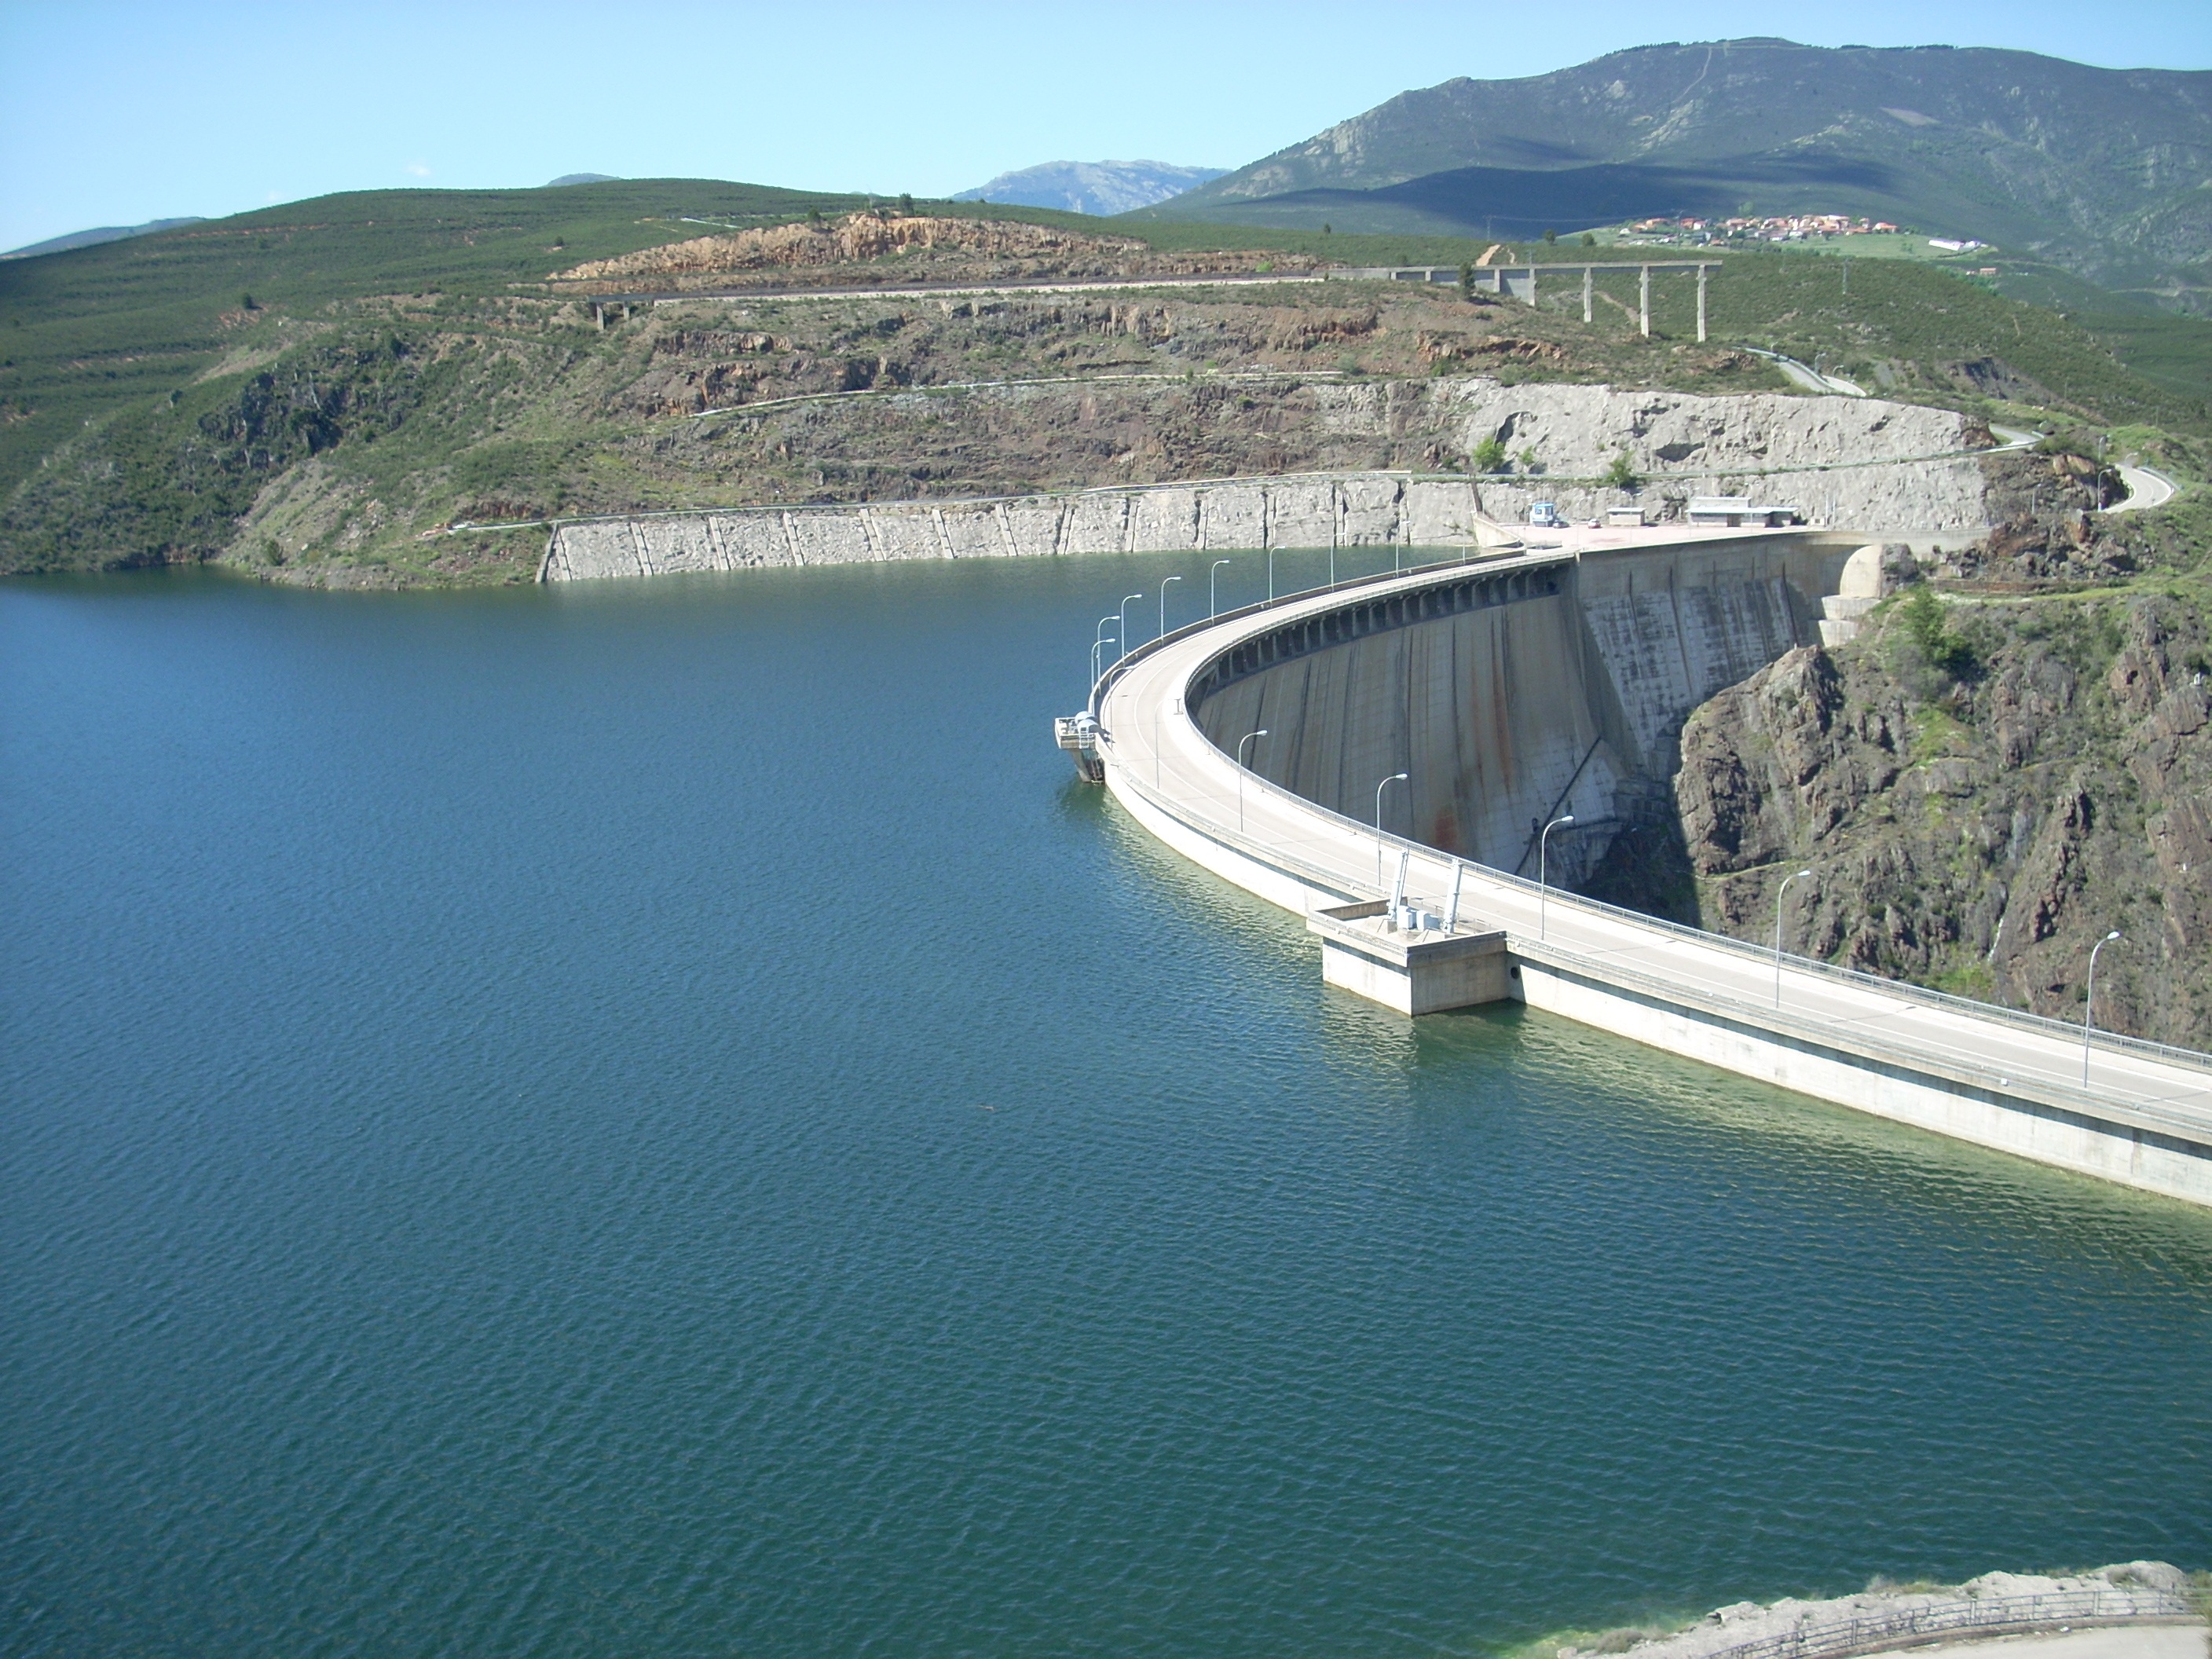
coast, water, bridge, lake, river, inlet, bay, fjord, dam, reservoir, spain, infrastructure, madrid, channel, loch, atazar, nonbuilding structure